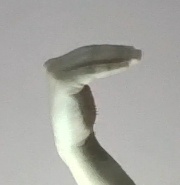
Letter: haa